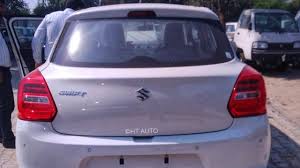
Label: noambulance